What Happened to Us

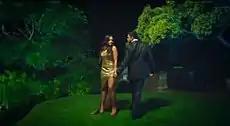
Mauboy and Sean singing the chorus of the song to each other in the video.

The music video for the song was shot in the Elizabeth Bay House in Sydney on 26 November 2010. The video was shot during Sean's visit to Australia for the Summerbeatz tour. During an interview with "The Daily Telegraph" while on the set of the video, Sean said "the song is sick! ... Jessica's voice is amazing and we're shooting [the video] in this ridiculously beautiful mansion overlooking the harbour." The video was directed by Mark Alston, who had previously directed the video for Mauboy's single "Let Me Be Me" (2009). It premiered on YouTube on 10 February 2011.